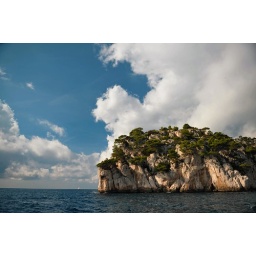
clouds was there, sometimes with nice shape around rocks - calanques de Cassis